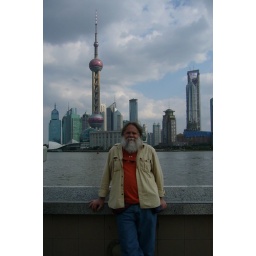
Building to right at angle is 2nd tallest bar in world on 82nd floor